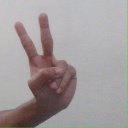
अक्षर: ऐ